Donald C. MacDonald

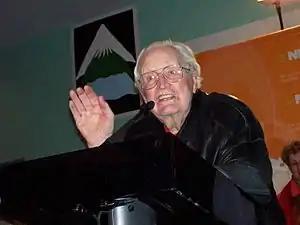
MacDonald at Paul Ferreira's York South—Weston victory party, February 8, 2007

Donald Cameron MacDonald (December 7, 1913 – March 8, 2008) was a Canadian politician. Referred to in the media as the "best premier Ontario never had," he represented the provincial riding of York South in the Legislative Assembly of Ontario from 1955 to 1982. From 1953 to 1970 he was the leader of the social democratic Ontario section of the Co-operative Commonwealth Federation and its successor, the Ontario New Democratic Party.